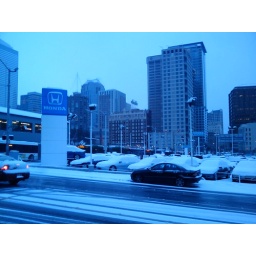
About a dozen buses in the street because the road ahead of them is closed.